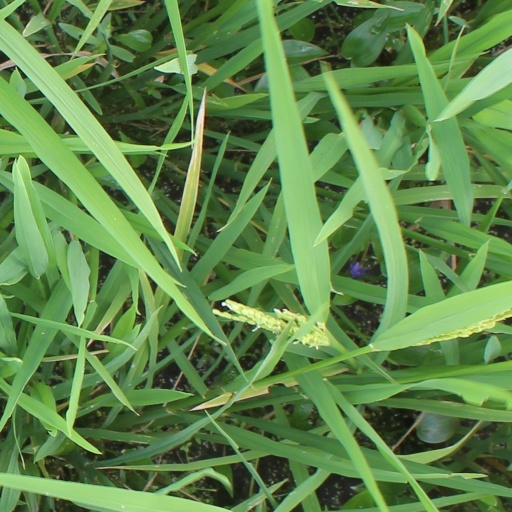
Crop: rice